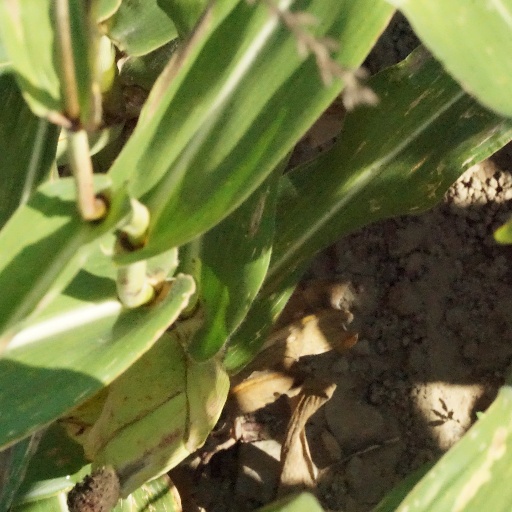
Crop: maize; corn